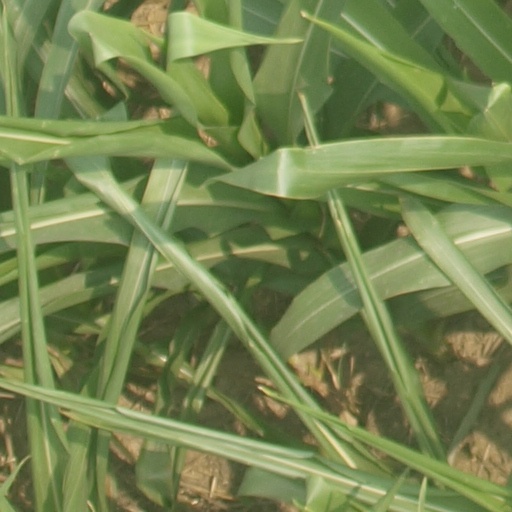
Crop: maize; corn